McLaren MP4-26

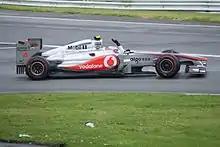
Jenson Button gave the MP4-26 its second Grand Prix victory in a dramatic ; he overtook Vettel on the last lap of the longest race in F1 history.

There was a problem for McLaren in Turkey, when Fernando Alonso's podium ensured that they weren't the only ones fighting to take Vettel and Red Bull off top spot. A disappointing race for the car, a poor pit stop for Hamilton and wrong strategy for Button were only excuses for an underlying lack of pace. This was contrasted by the , where Alonso's lead in the first stint was converted to fifth and lapped in the pit-stops while McLaren's fast race pace meant that while qualifying was a no-go, they could definitely challenge Red Bull in the race. Hamilton finished the just 0.6 seconds behind winner Vettel and Button completed McLaren's first double podium of . In Monaco it was possible the MP4-26 had the fastest race pace again, but a qualifying error from the team meant Hamilton only started ninth, and his own errors meant he finished sixth. Button however, was on a charge starting second and maintaining it at the first corner. He had superior pace over Vettel and Alonso, who he caught but could not pass in the notorious Monaco circuit; he may have been able to if it had not been for a red flag which allowed them to change tyres, and thus finished third. There was more success for Button though in Canada, winning the longest race in F1 history, in changeable conditions after starting seventh, making five pit stops and serving a drive through, charging through the field from last more than once, pressuring Vettel into a mistake on the last lap to take the lead, enduring a puncture, a collision with team mate Hamilton which ended his race and a two-hour red flag. The victory made McLaren the only team to have both drivers take a victory, up to that point in the season.